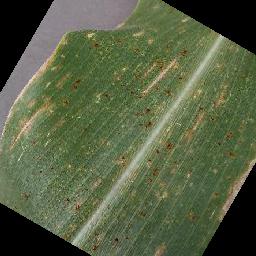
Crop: corn
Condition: (maize)_cercospora_spot_gray_spot